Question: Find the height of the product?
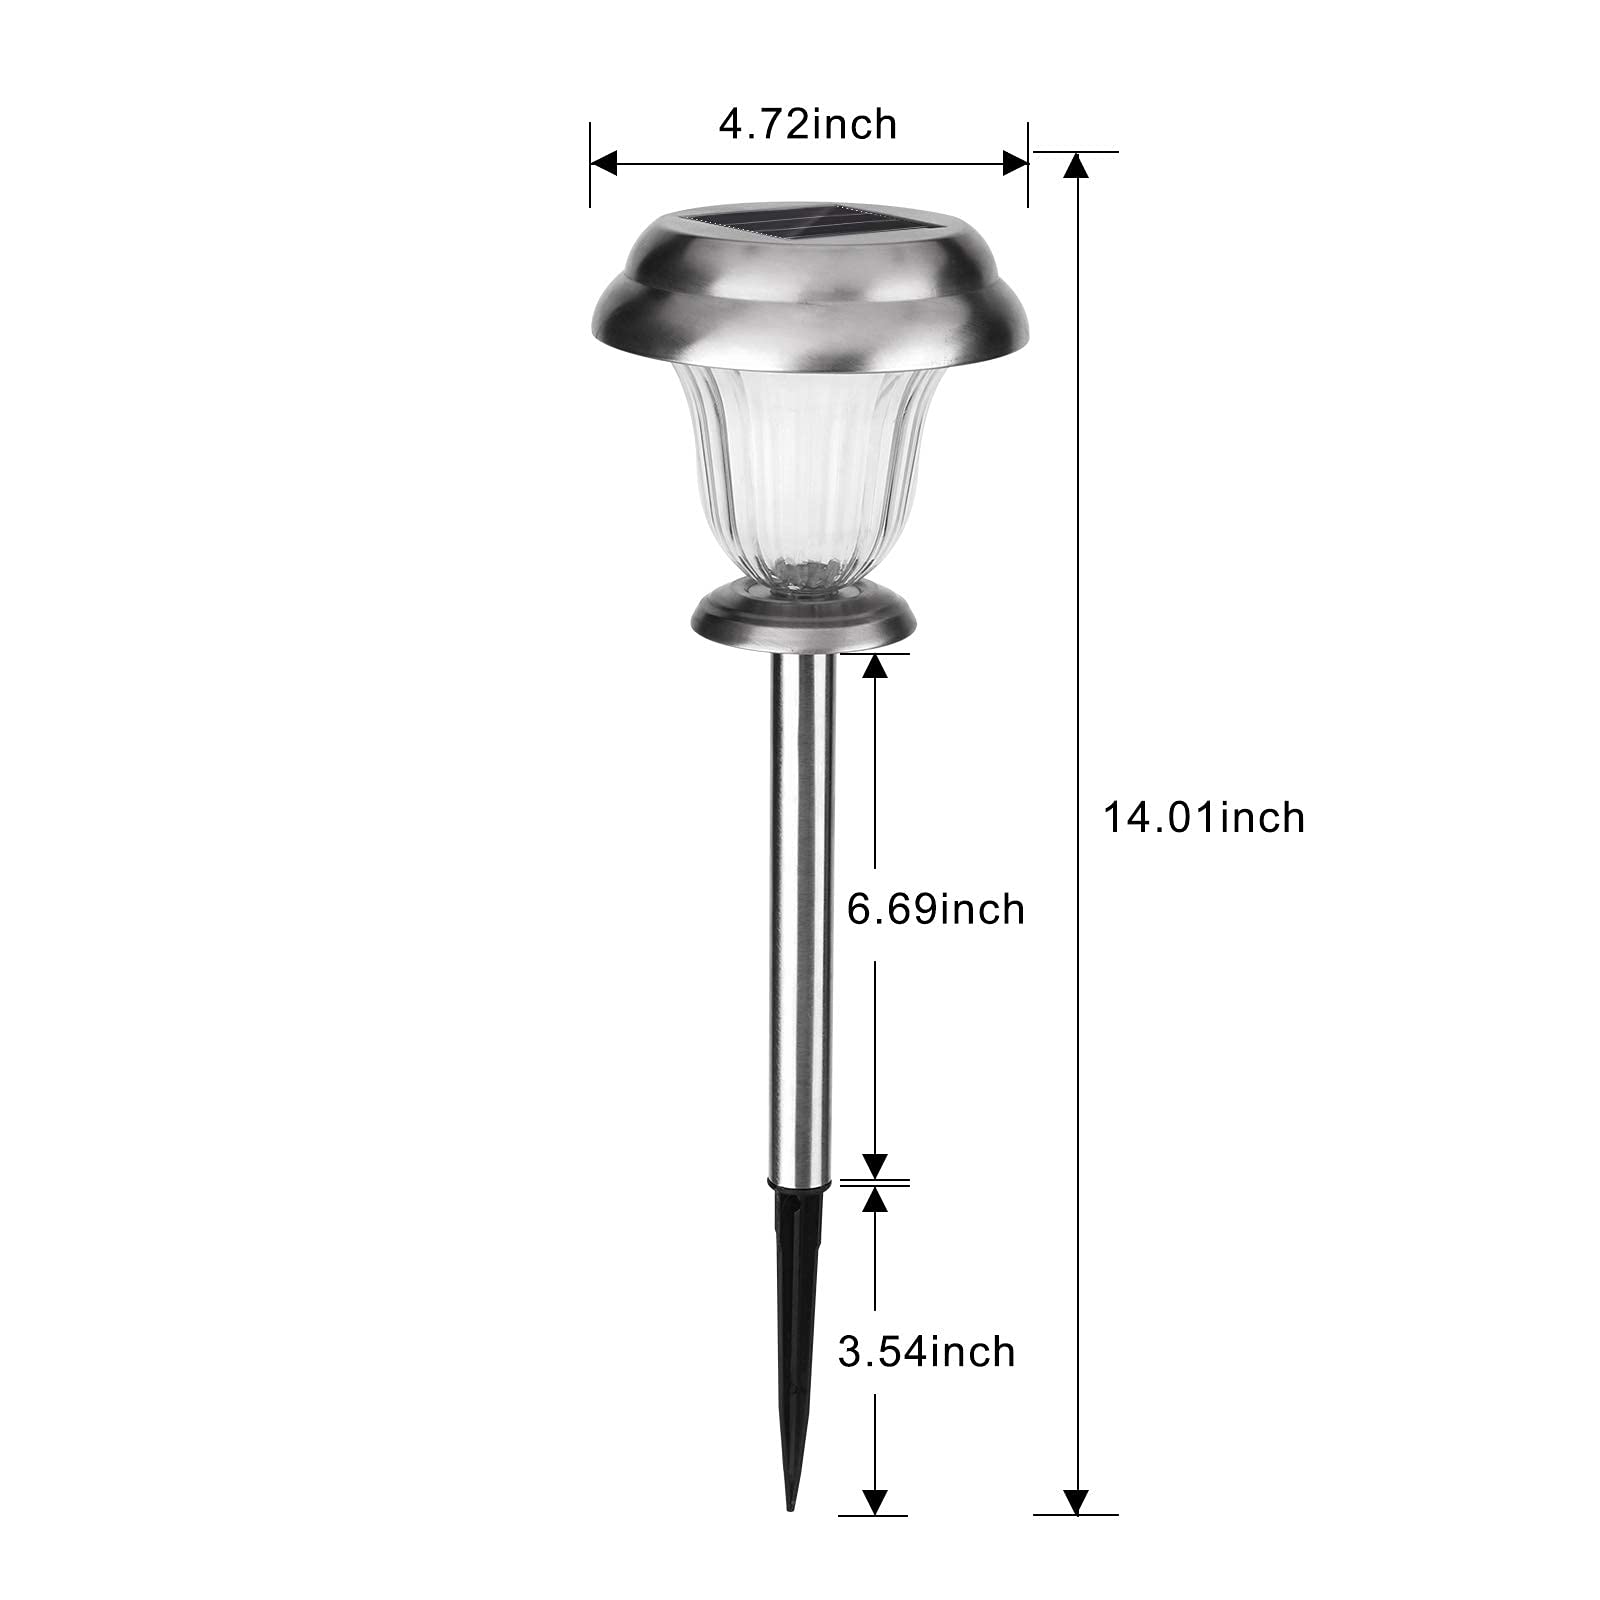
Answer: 14.01 inch